The Photographer (2000 film)

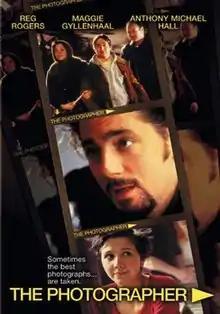
DVD cover for "The Photographer"

The Photographer is a 2000 American comedy film directed by Jeremy Stein. It revolves around a photographer who has a single evening to find 10 magical photographs, or else he stands to lose everything that is important to him.